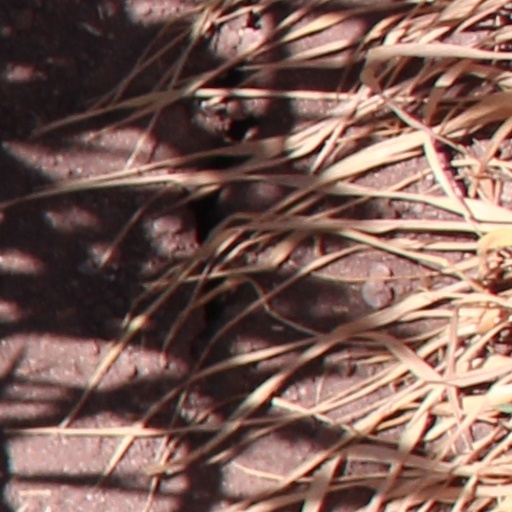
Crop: wheat